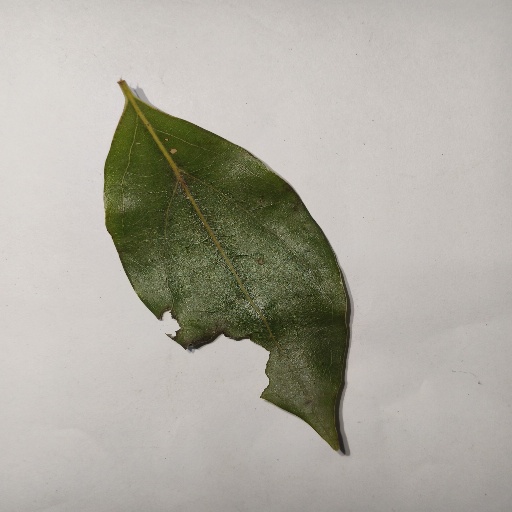
Species: Camphor
Leaf condition: Shot Hole